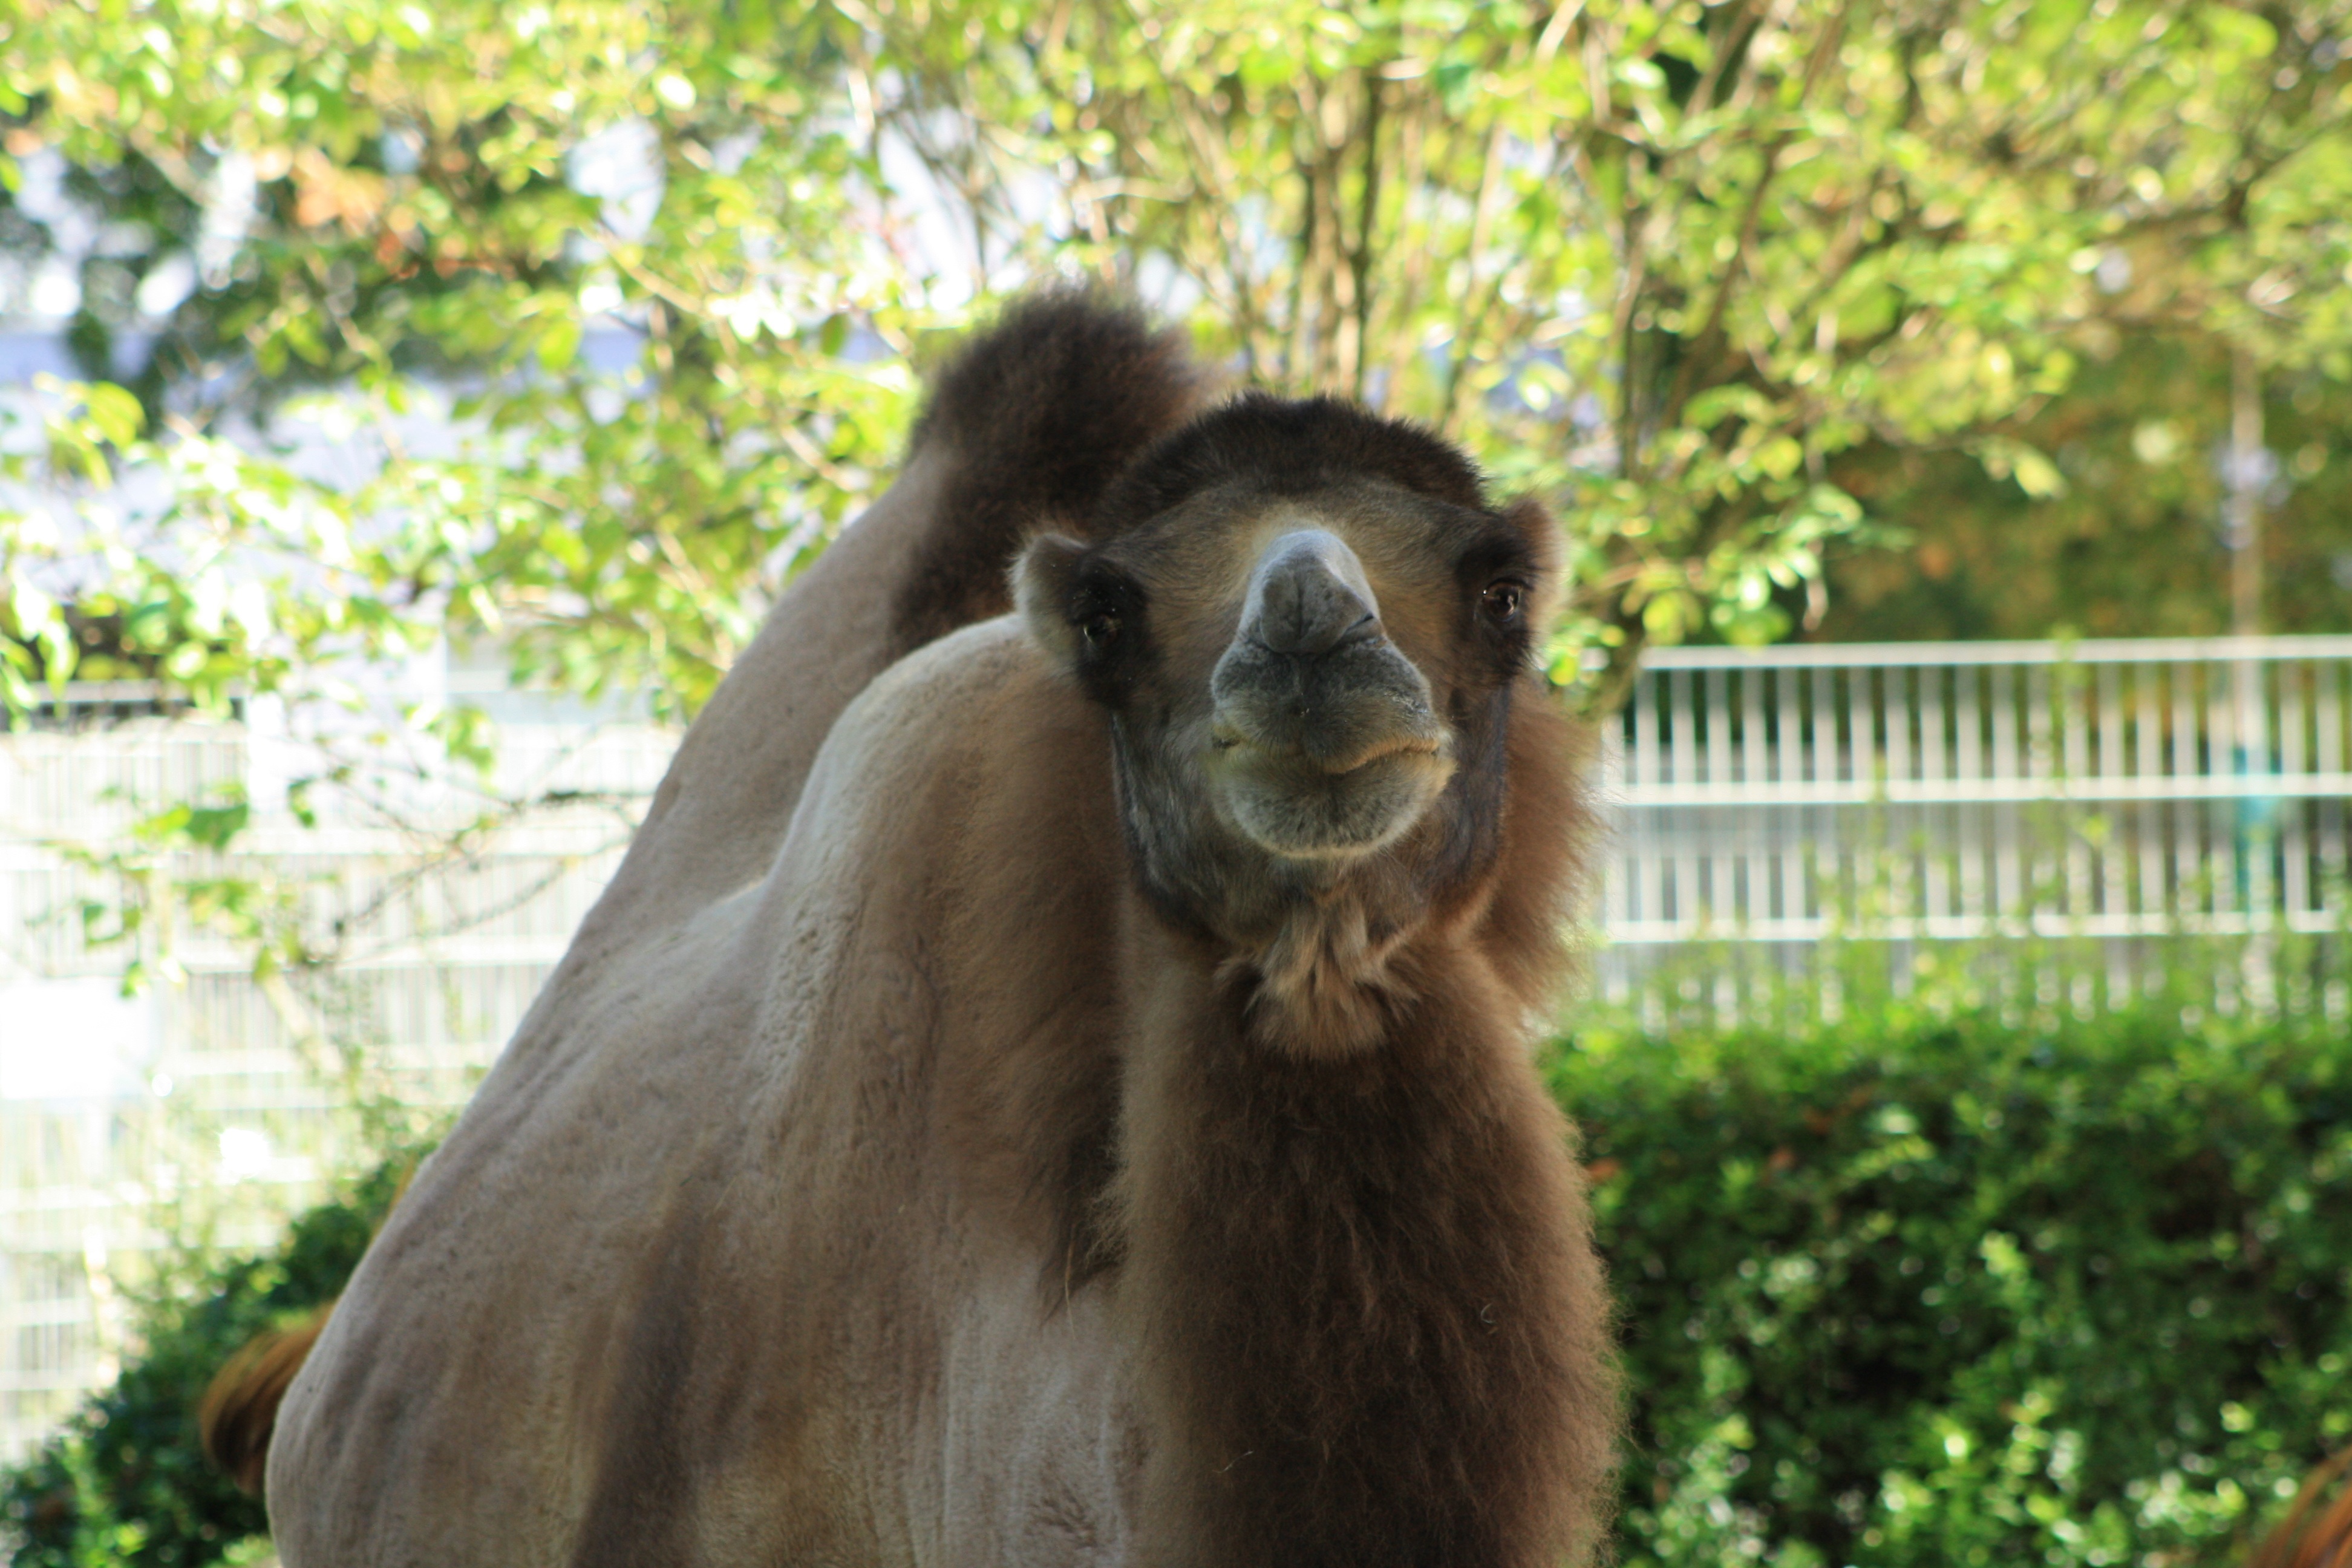
wildlife, zoo, camel, mammal, fauna, primate, lips, vertebrate, safari, kussmaul